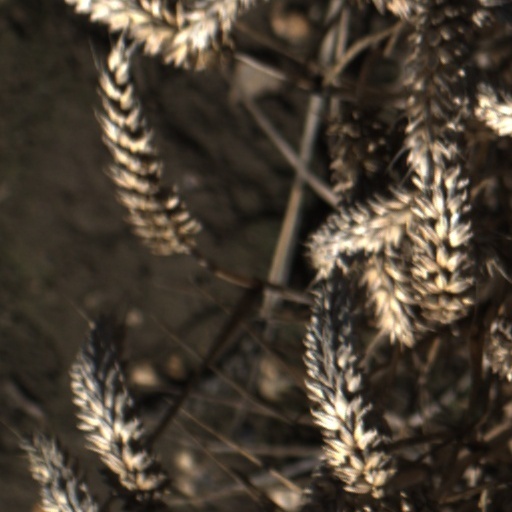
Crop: wheat